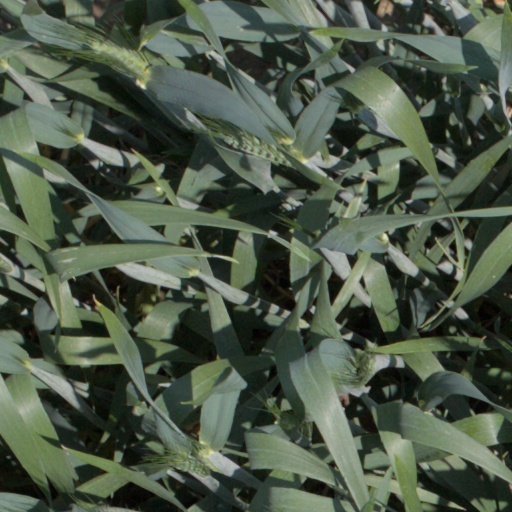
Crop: wheat